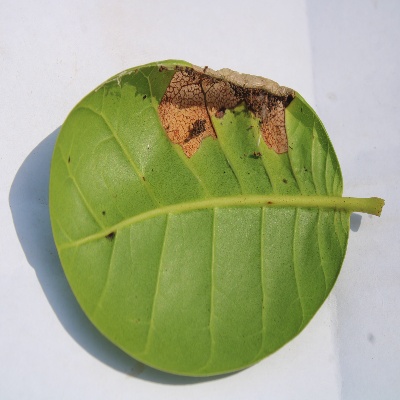
Crop: Cashew
Condition: leaf miner